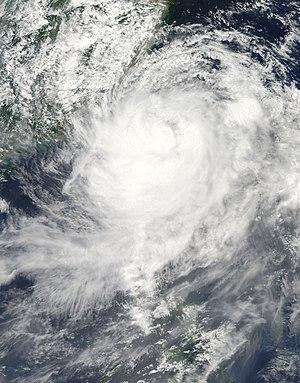
Le Typhon Morakot, est un cyclone tropical qui a touché le 6 août 2009 les Philippines, le 8 Taïwan et ensuite le 10 le Sud-est de la Chine ; il a été le plus dévastateur pour Taïwan depuis 1959.